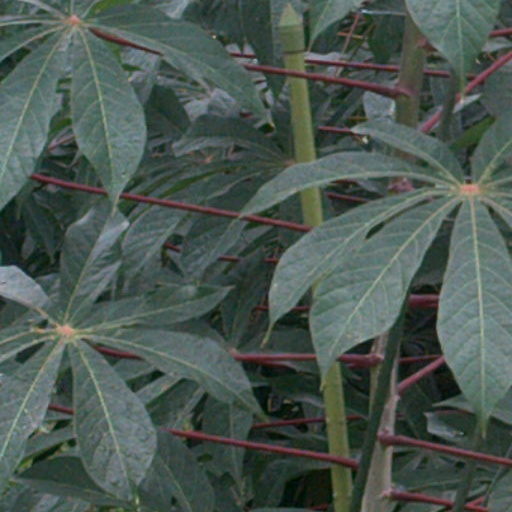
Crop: cassava